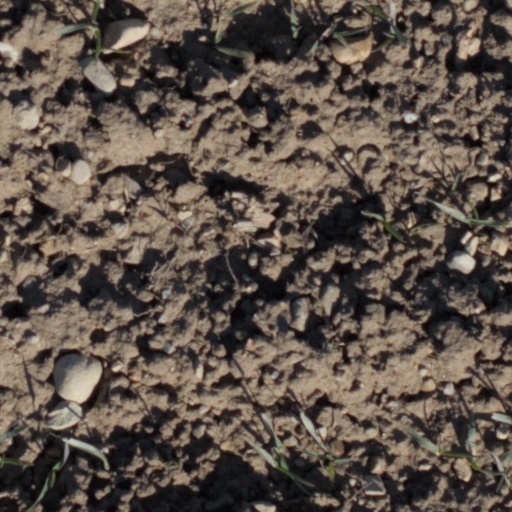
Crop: wheat